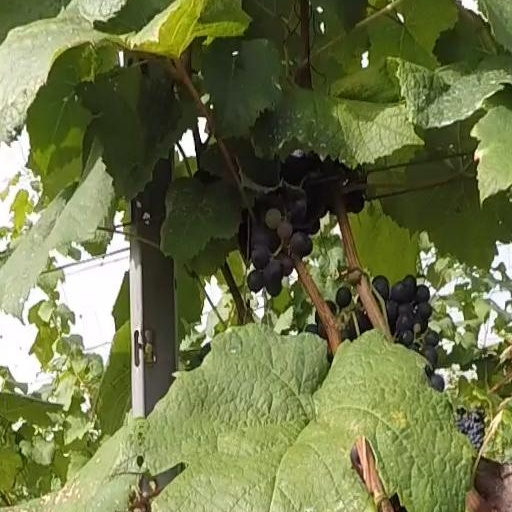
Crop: grape